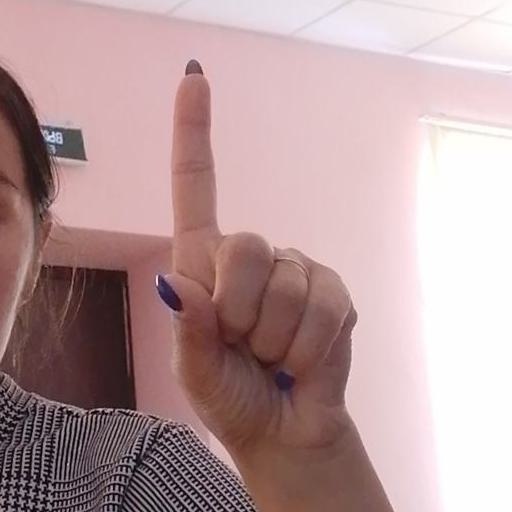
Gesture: one